Jacques Lesourne

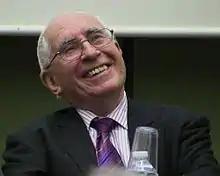
Lesourne in 2011

Jacques Lesourne (26 December 1928 – 1 March 2020) was a French economist who was the director of the daily newspaper "Le Monde" from 1991 to 1994.